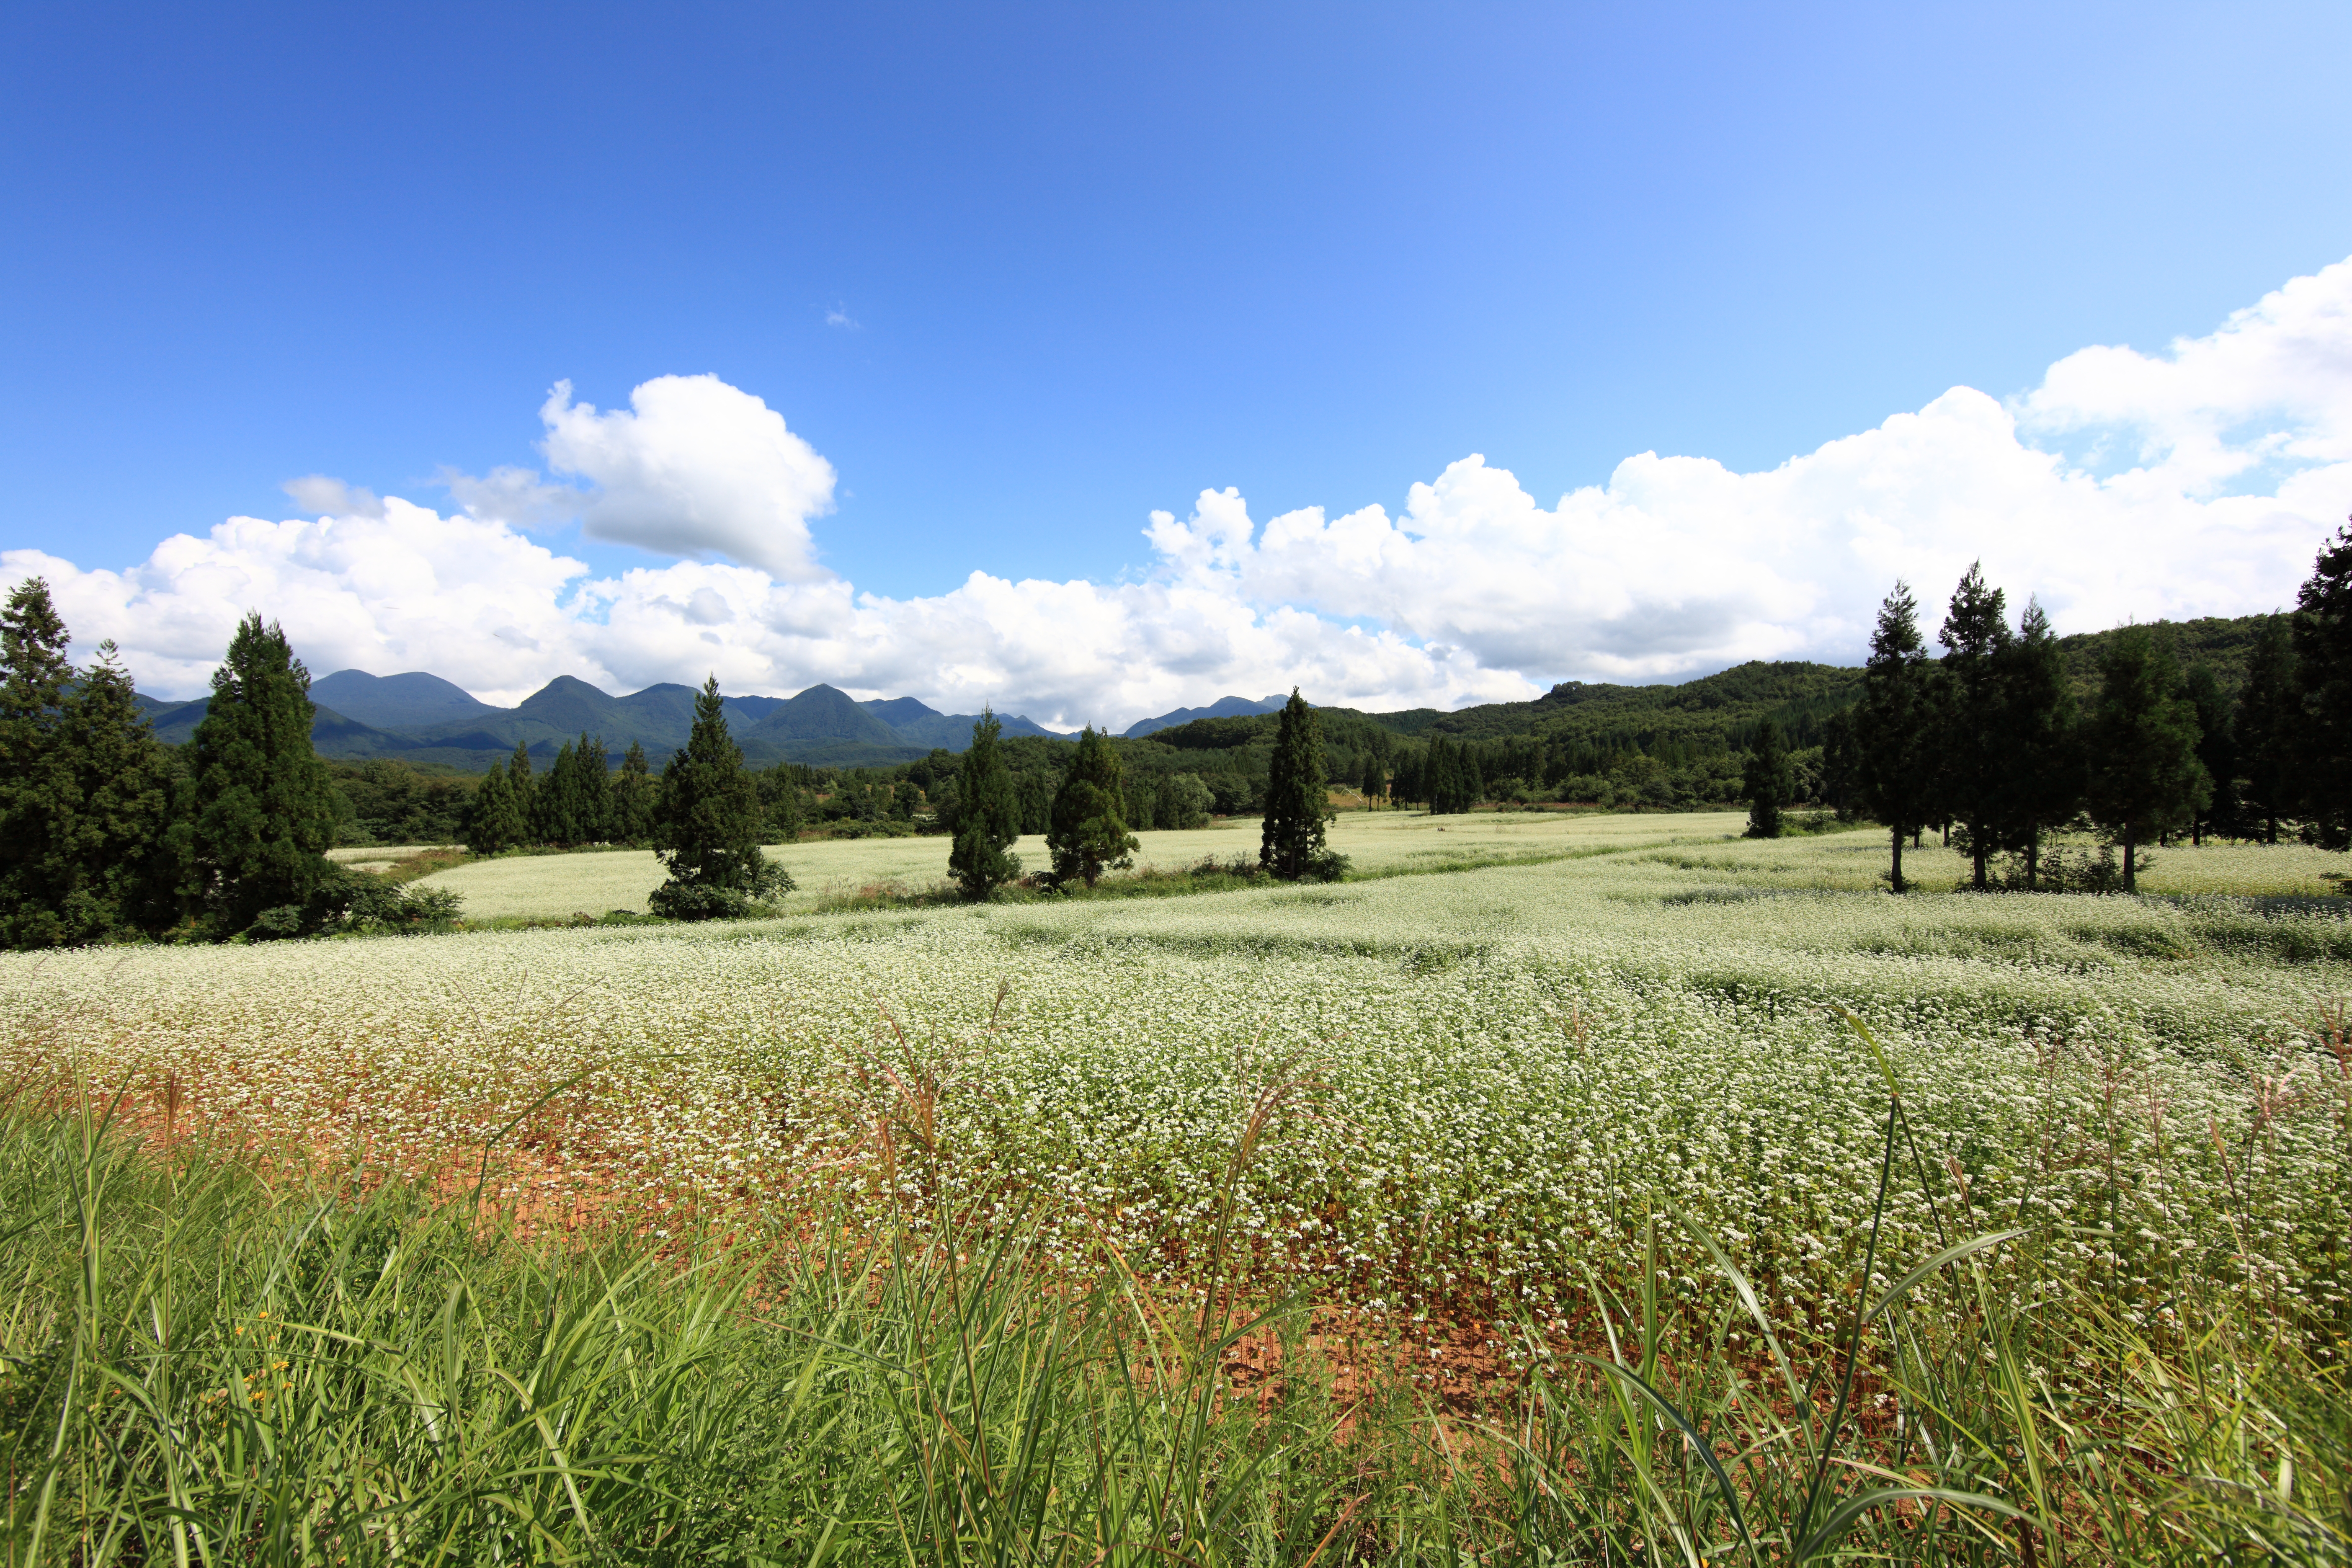
landscape, tree, nature, grass, wilderness, mountain, cloud, sky, field, farm, meadow, prairie, hill, flower, view, mountain range, high, pasture, ranch, agriculture, plain, grassland, plateau, 5d, hires, habitat, markii, ecosystem, hi, res, resolution, canonef14mmf28liiusm, soba, buckwheat, steppe, rural area, natural environment, geographical feature, grass family, mountainous landforms